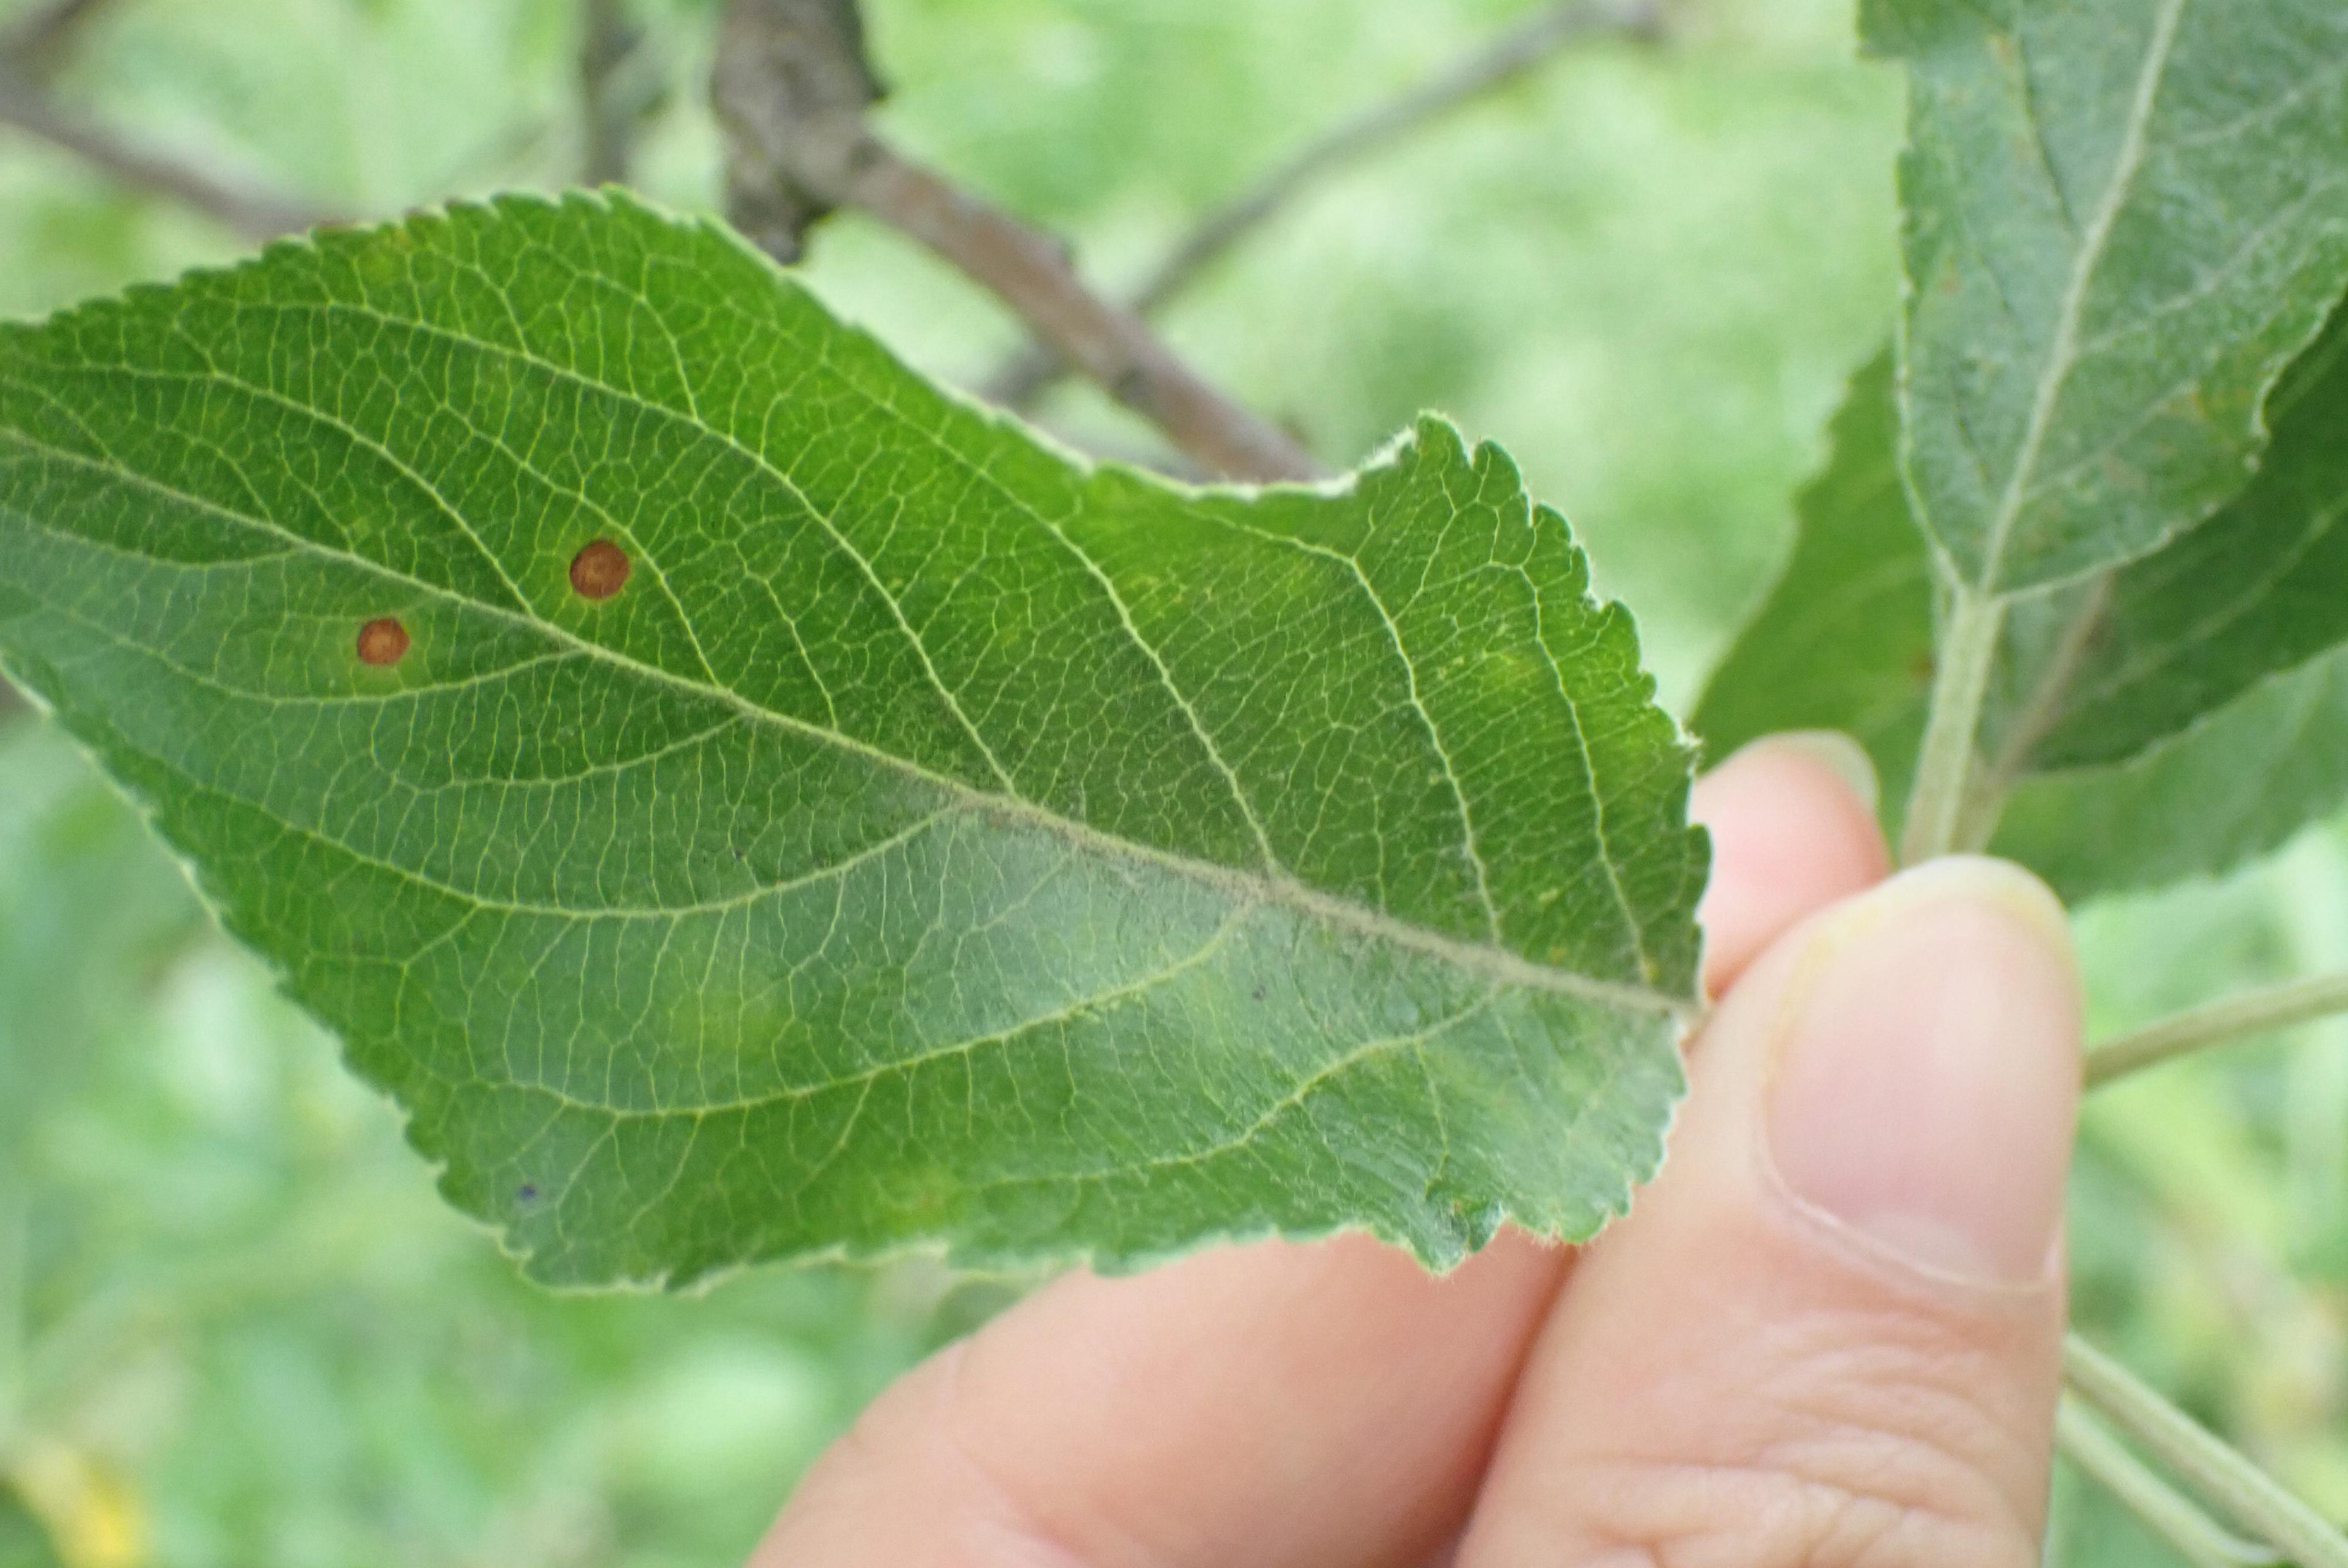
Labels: scab, frog_eye_leaf_spot